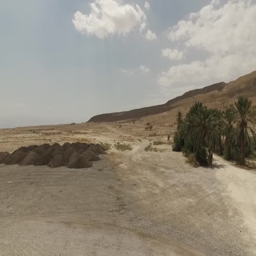
hills near the dead sea